Joe Gibbs Racing in the NASCAR Cup Series

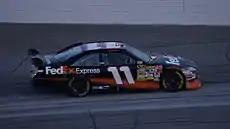
Hamlin's No. 11 Toyota at Daytona International Speedway in 2008.

In 2007, Hamlin won the first of two races at New Hampshire International Speedway 2007 and finished 12th in points. In 2008, Hamlin won the Gatorade Duel and the first race at Martinsville Speedway, and improved to eighth in points. He qualified for the Chase again in 2009 after winning the second race at Pocono Raceway and Richmond International Raceway. He ended the season with four victories after winning Martinsville and Homestead-Miami Speedway in the chase.